Gresham College

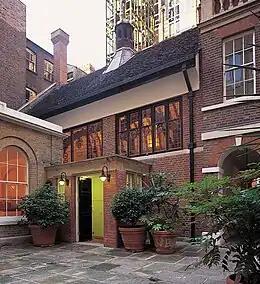
Barnard's Inn Hall, the current home of Gresham College

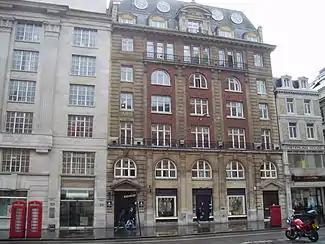
Frontage of Barnard's Inn Buildings

These original endowed chairs reflect the curriculum of the medieval university (the trivium and quadrivium); but as a place for the public and frequent voicing of new ideas, the college played an important role in the Enlightenment and in the formation of the Royal Society. Early distinguished Gresham College professors included Christopher Wren, who lectured on astronomy in the 17th century, and Robert Hooke, who was Professor of Geometry from 1665 until 1704.